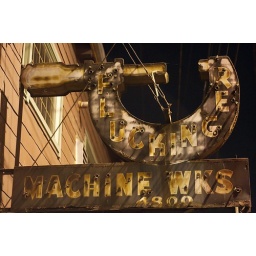
Found this great rusty old sign lit by street lamp on an old workshop somewhere in rural Oregon